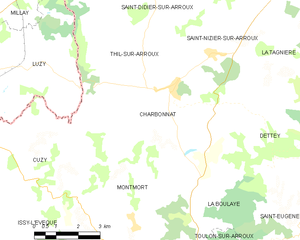
Carte des communes françaises